Water supply in the Wellington Region

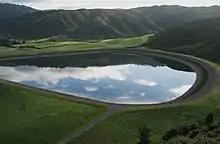
Upper Macaskill lake

The Hutt river water supply catchment covers almost 9,000 hectares of bush-clad mountains and valleys at the southern edge of the Tararua Forest Park and adjoining the Kaitoke Regional Park. Rainwater from tributary streams flows into the Hutt River and is intercepted at a weir at Kaitoke, north of Upper Hutt. The water is then strained to remove sticks, leaves and silt, and piped through tunnels to the Te Mārua Water Treatment Plant. Up to 150 million litres of water per day may be diverted from the Hutt River, provided an adequate flow is maintained downstream of the weir. The Hutt water supply catchment provides about 40 percent of the water used in the Wellington metropolitan area each year.